Susanna Ceccardi

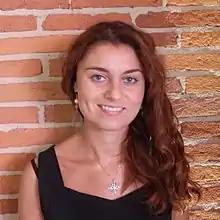
Susanna Ceccardi (2016)

During the 2016 Italian local elections she obtained at the Cascina mayoral election 28.4% in the first round and 50.3% in the run-off, while her party got 21.3%. Immigration was a core topic of the campaign.